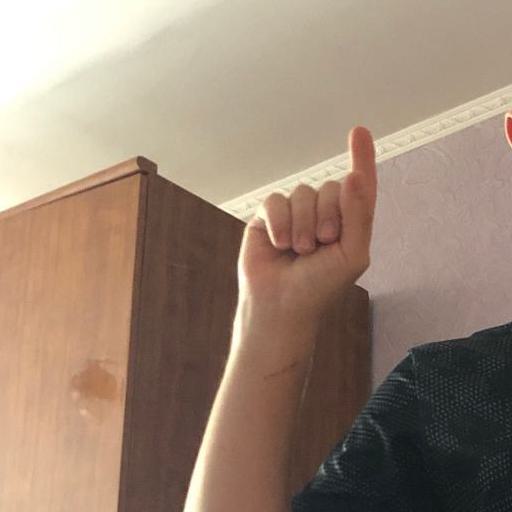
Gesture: one